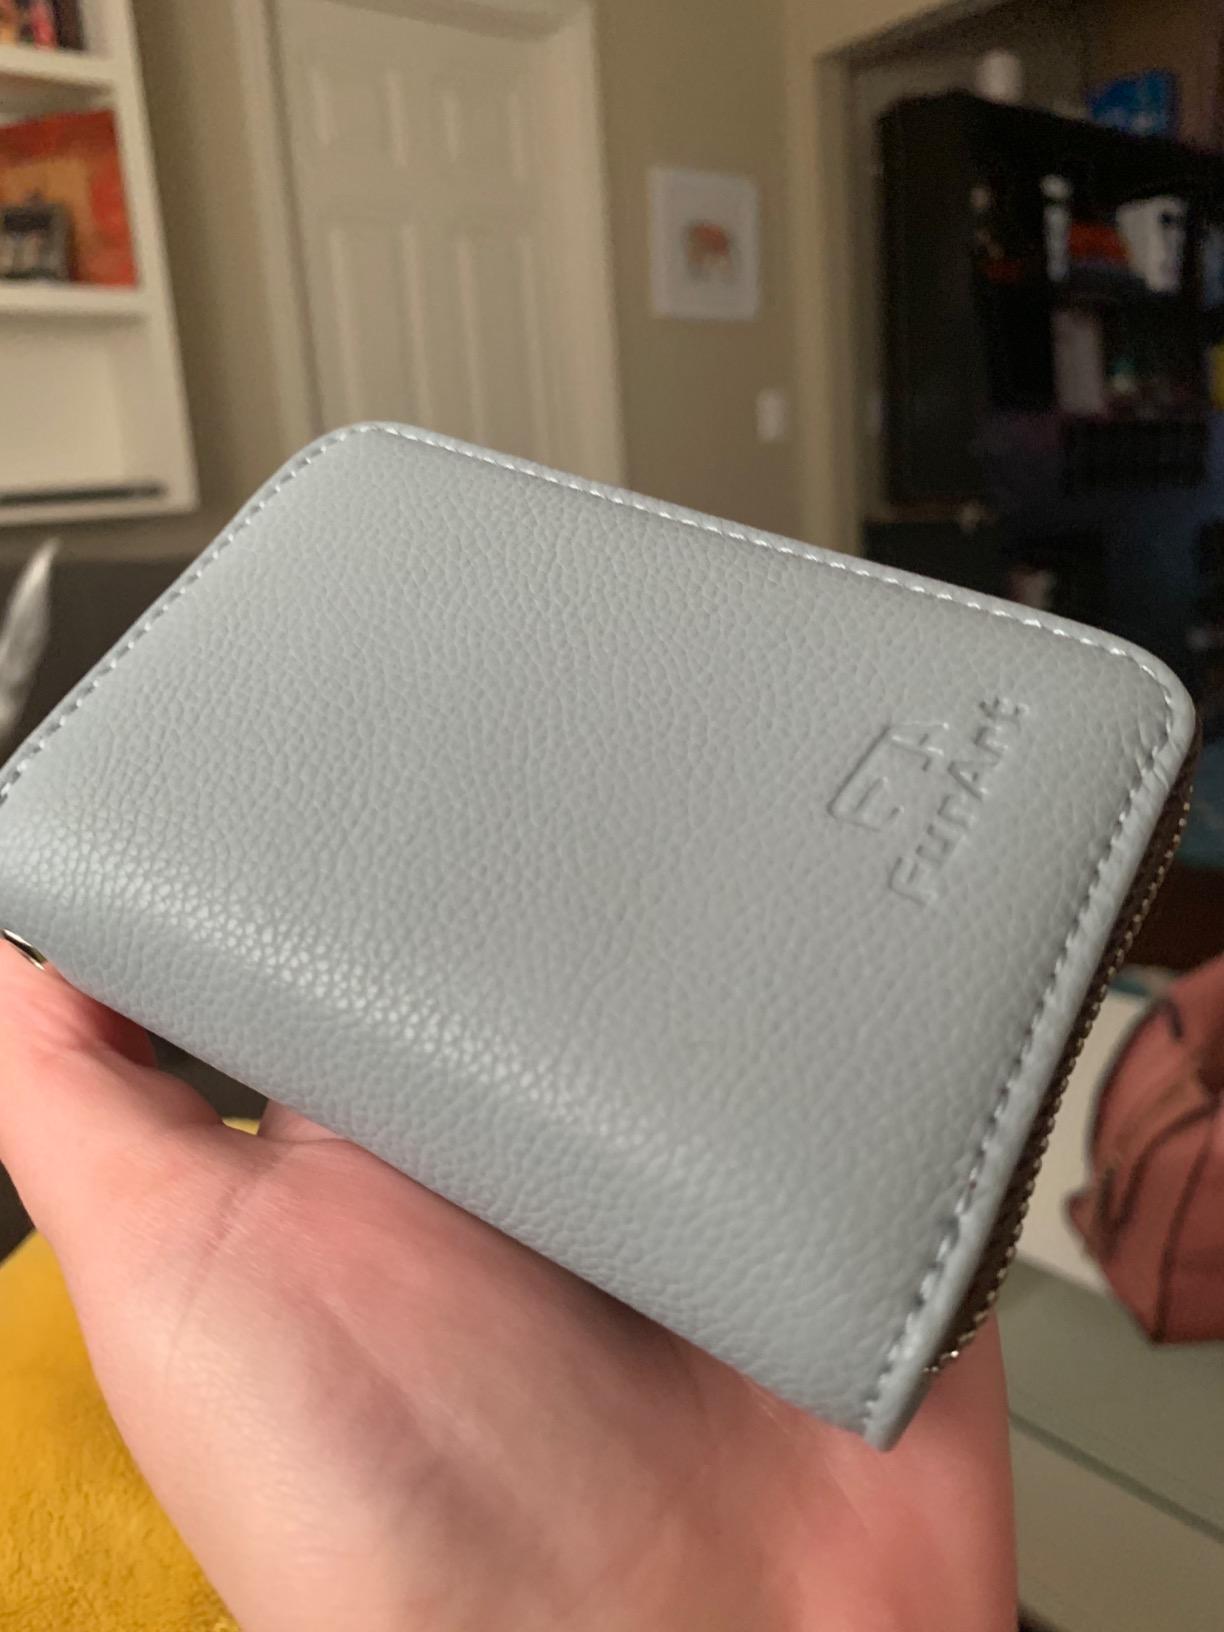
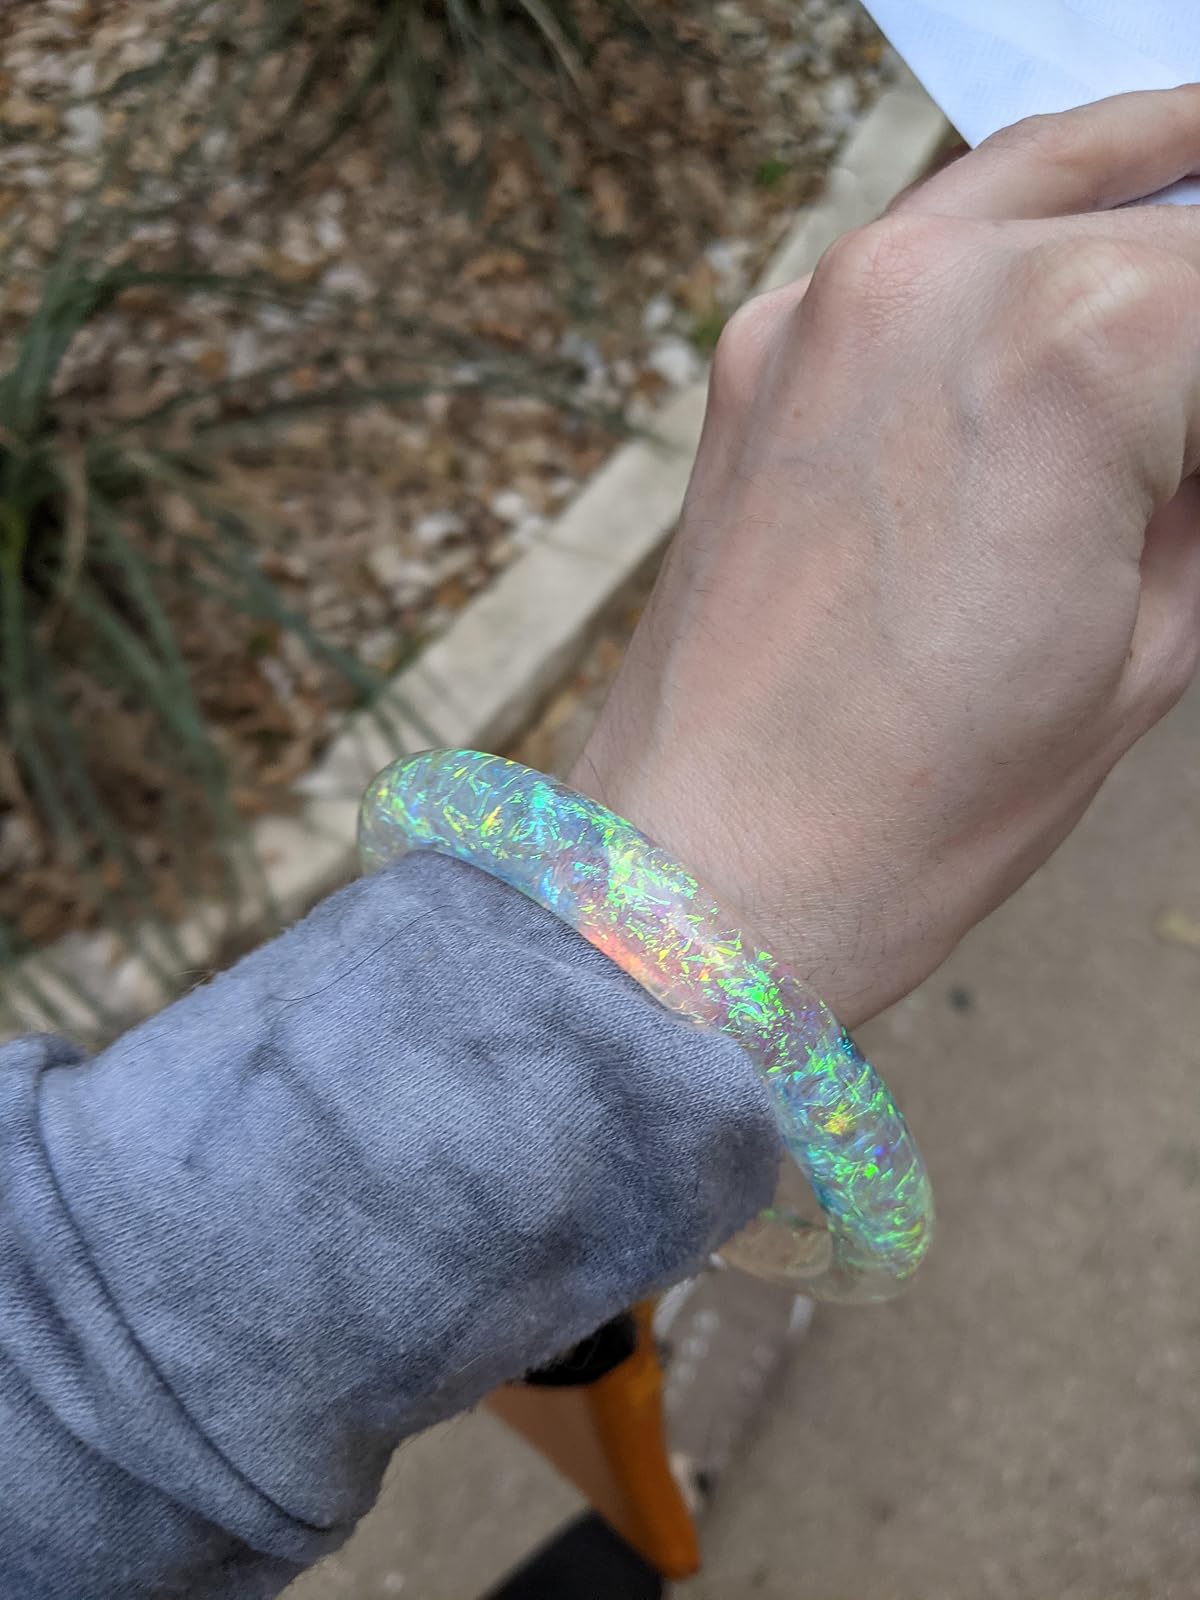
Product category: accessories_keychain
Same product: no